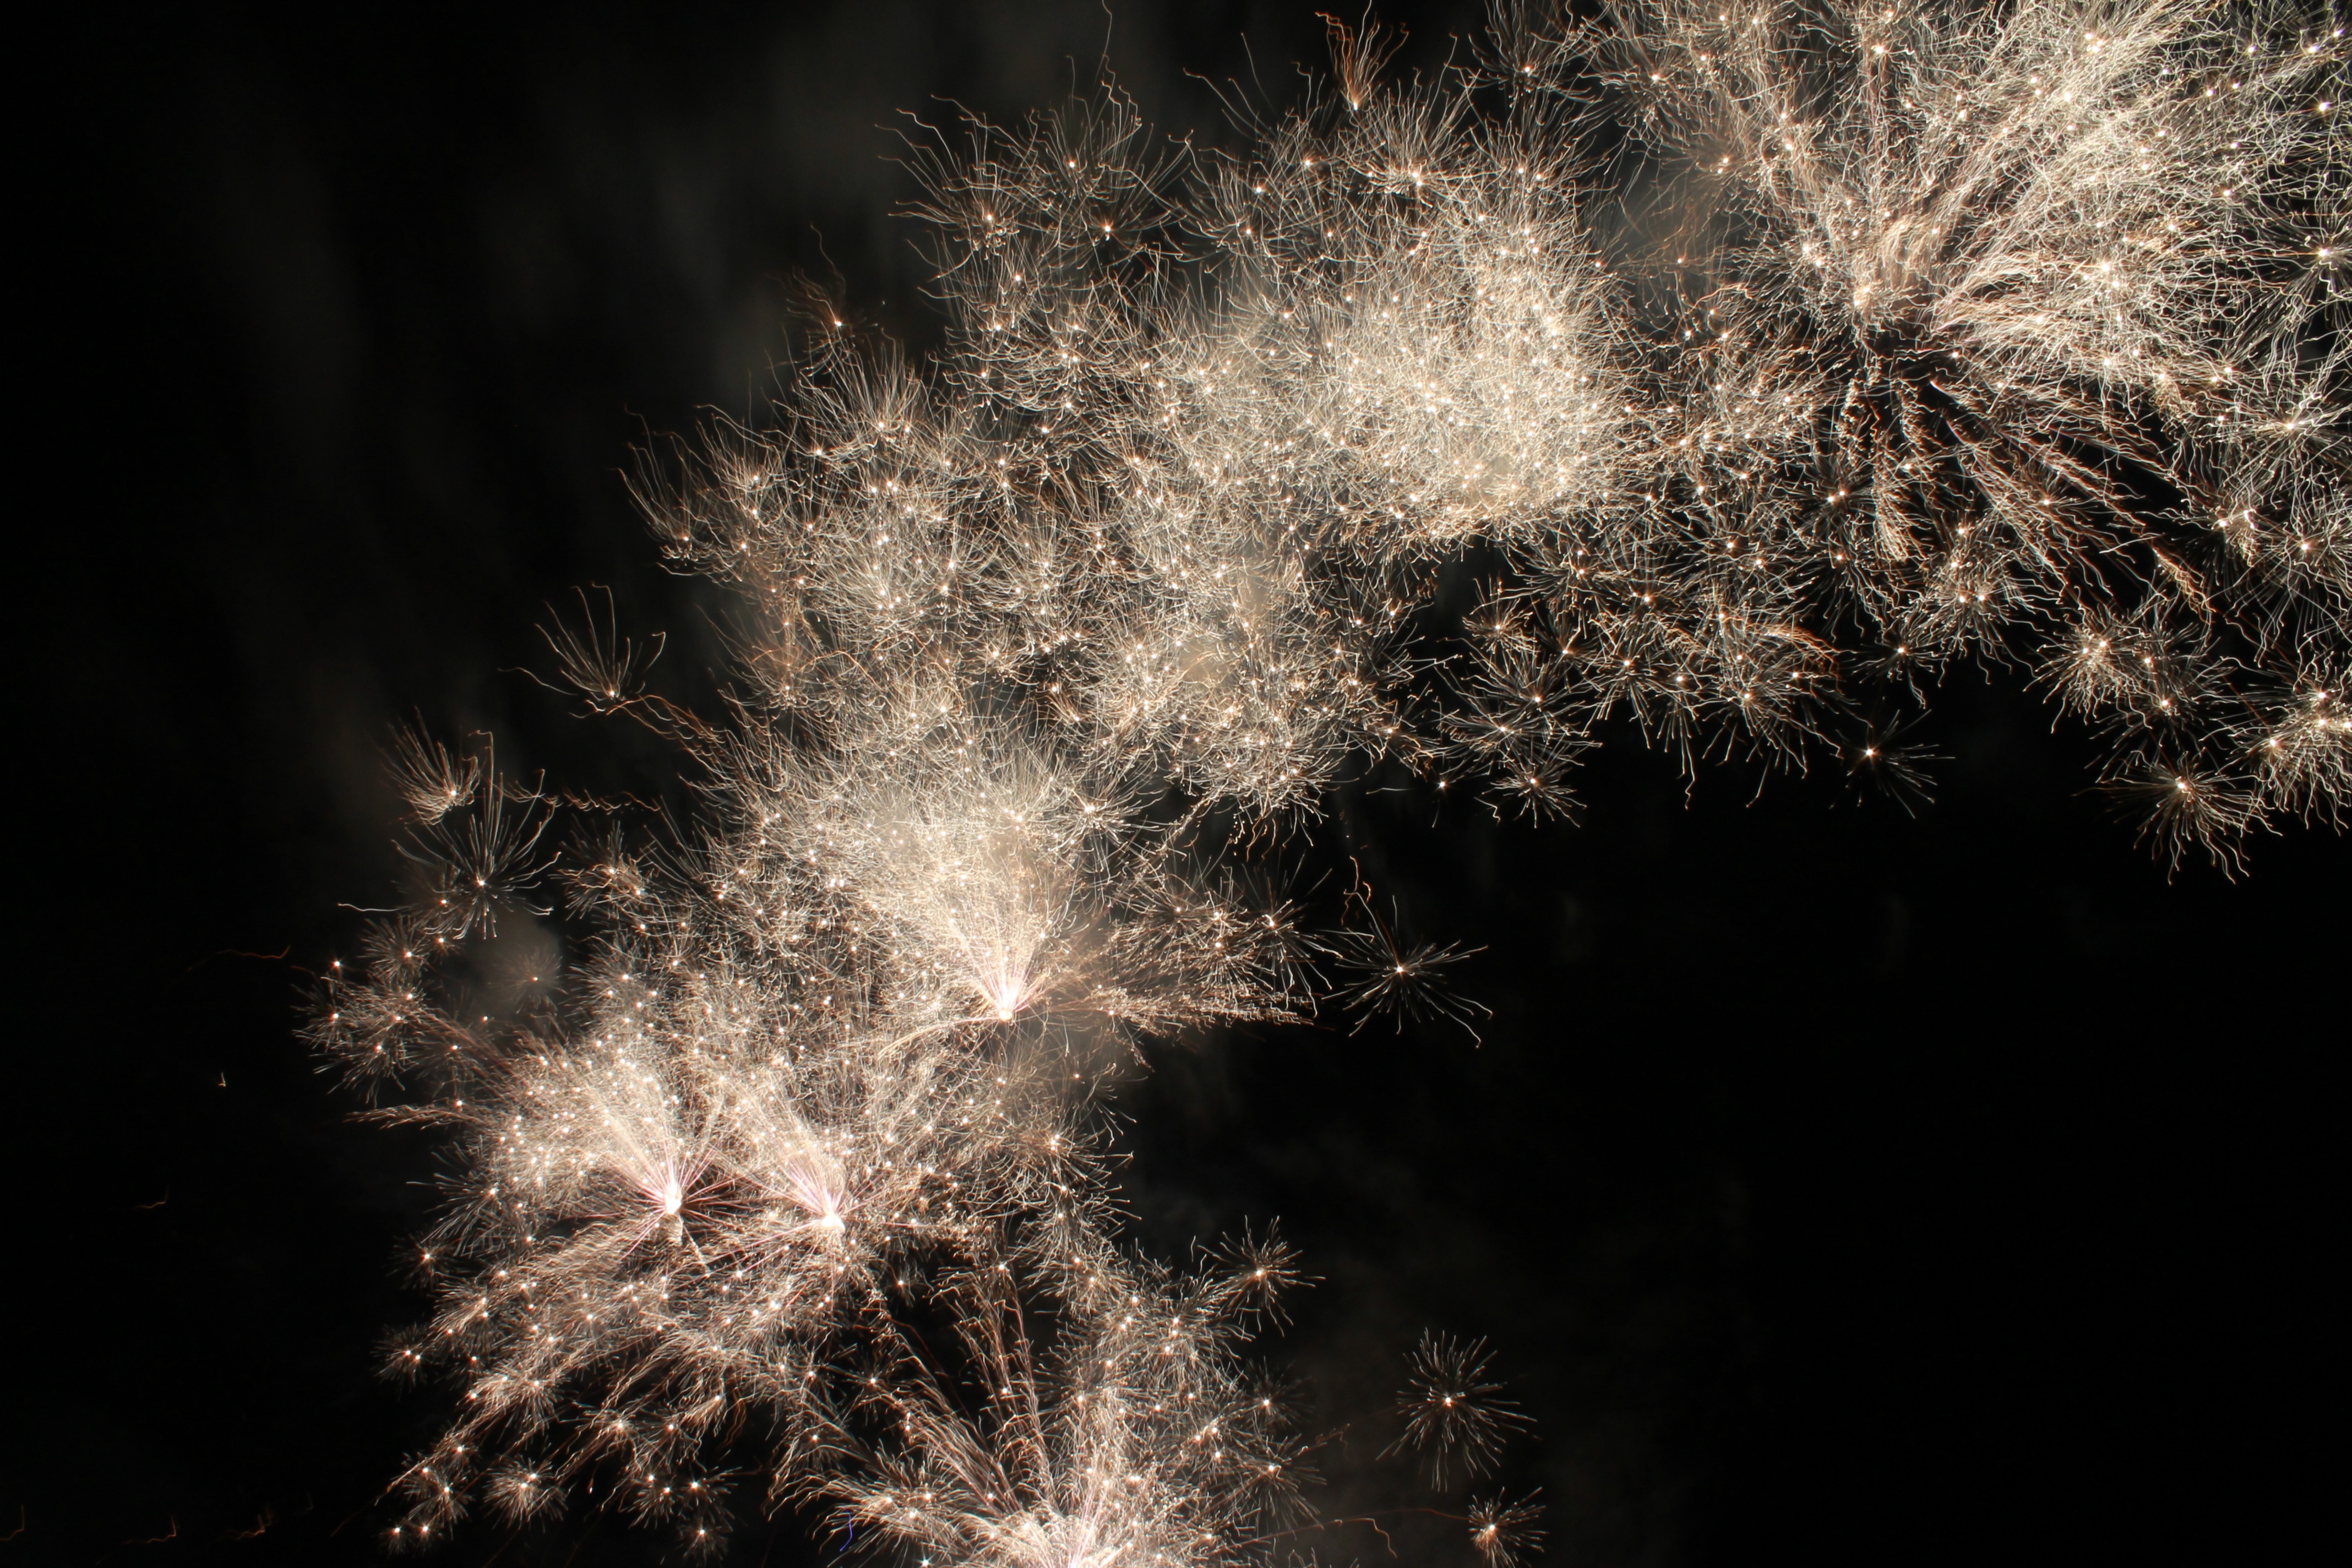
light, glowing, night, sunlight, recreation, sparkler, colourful, show, glow, darkness, freedom, colorful, pyrotechnics, explosion, celebrate, explode, festival, fireworks, display, party, joy, sparks, event, shiny, flames, independence, firecracker, burst, bang, patriotic, salute, bliss, combustion, exploding, july 4th, outdoor recreation, enlightening, fireballs